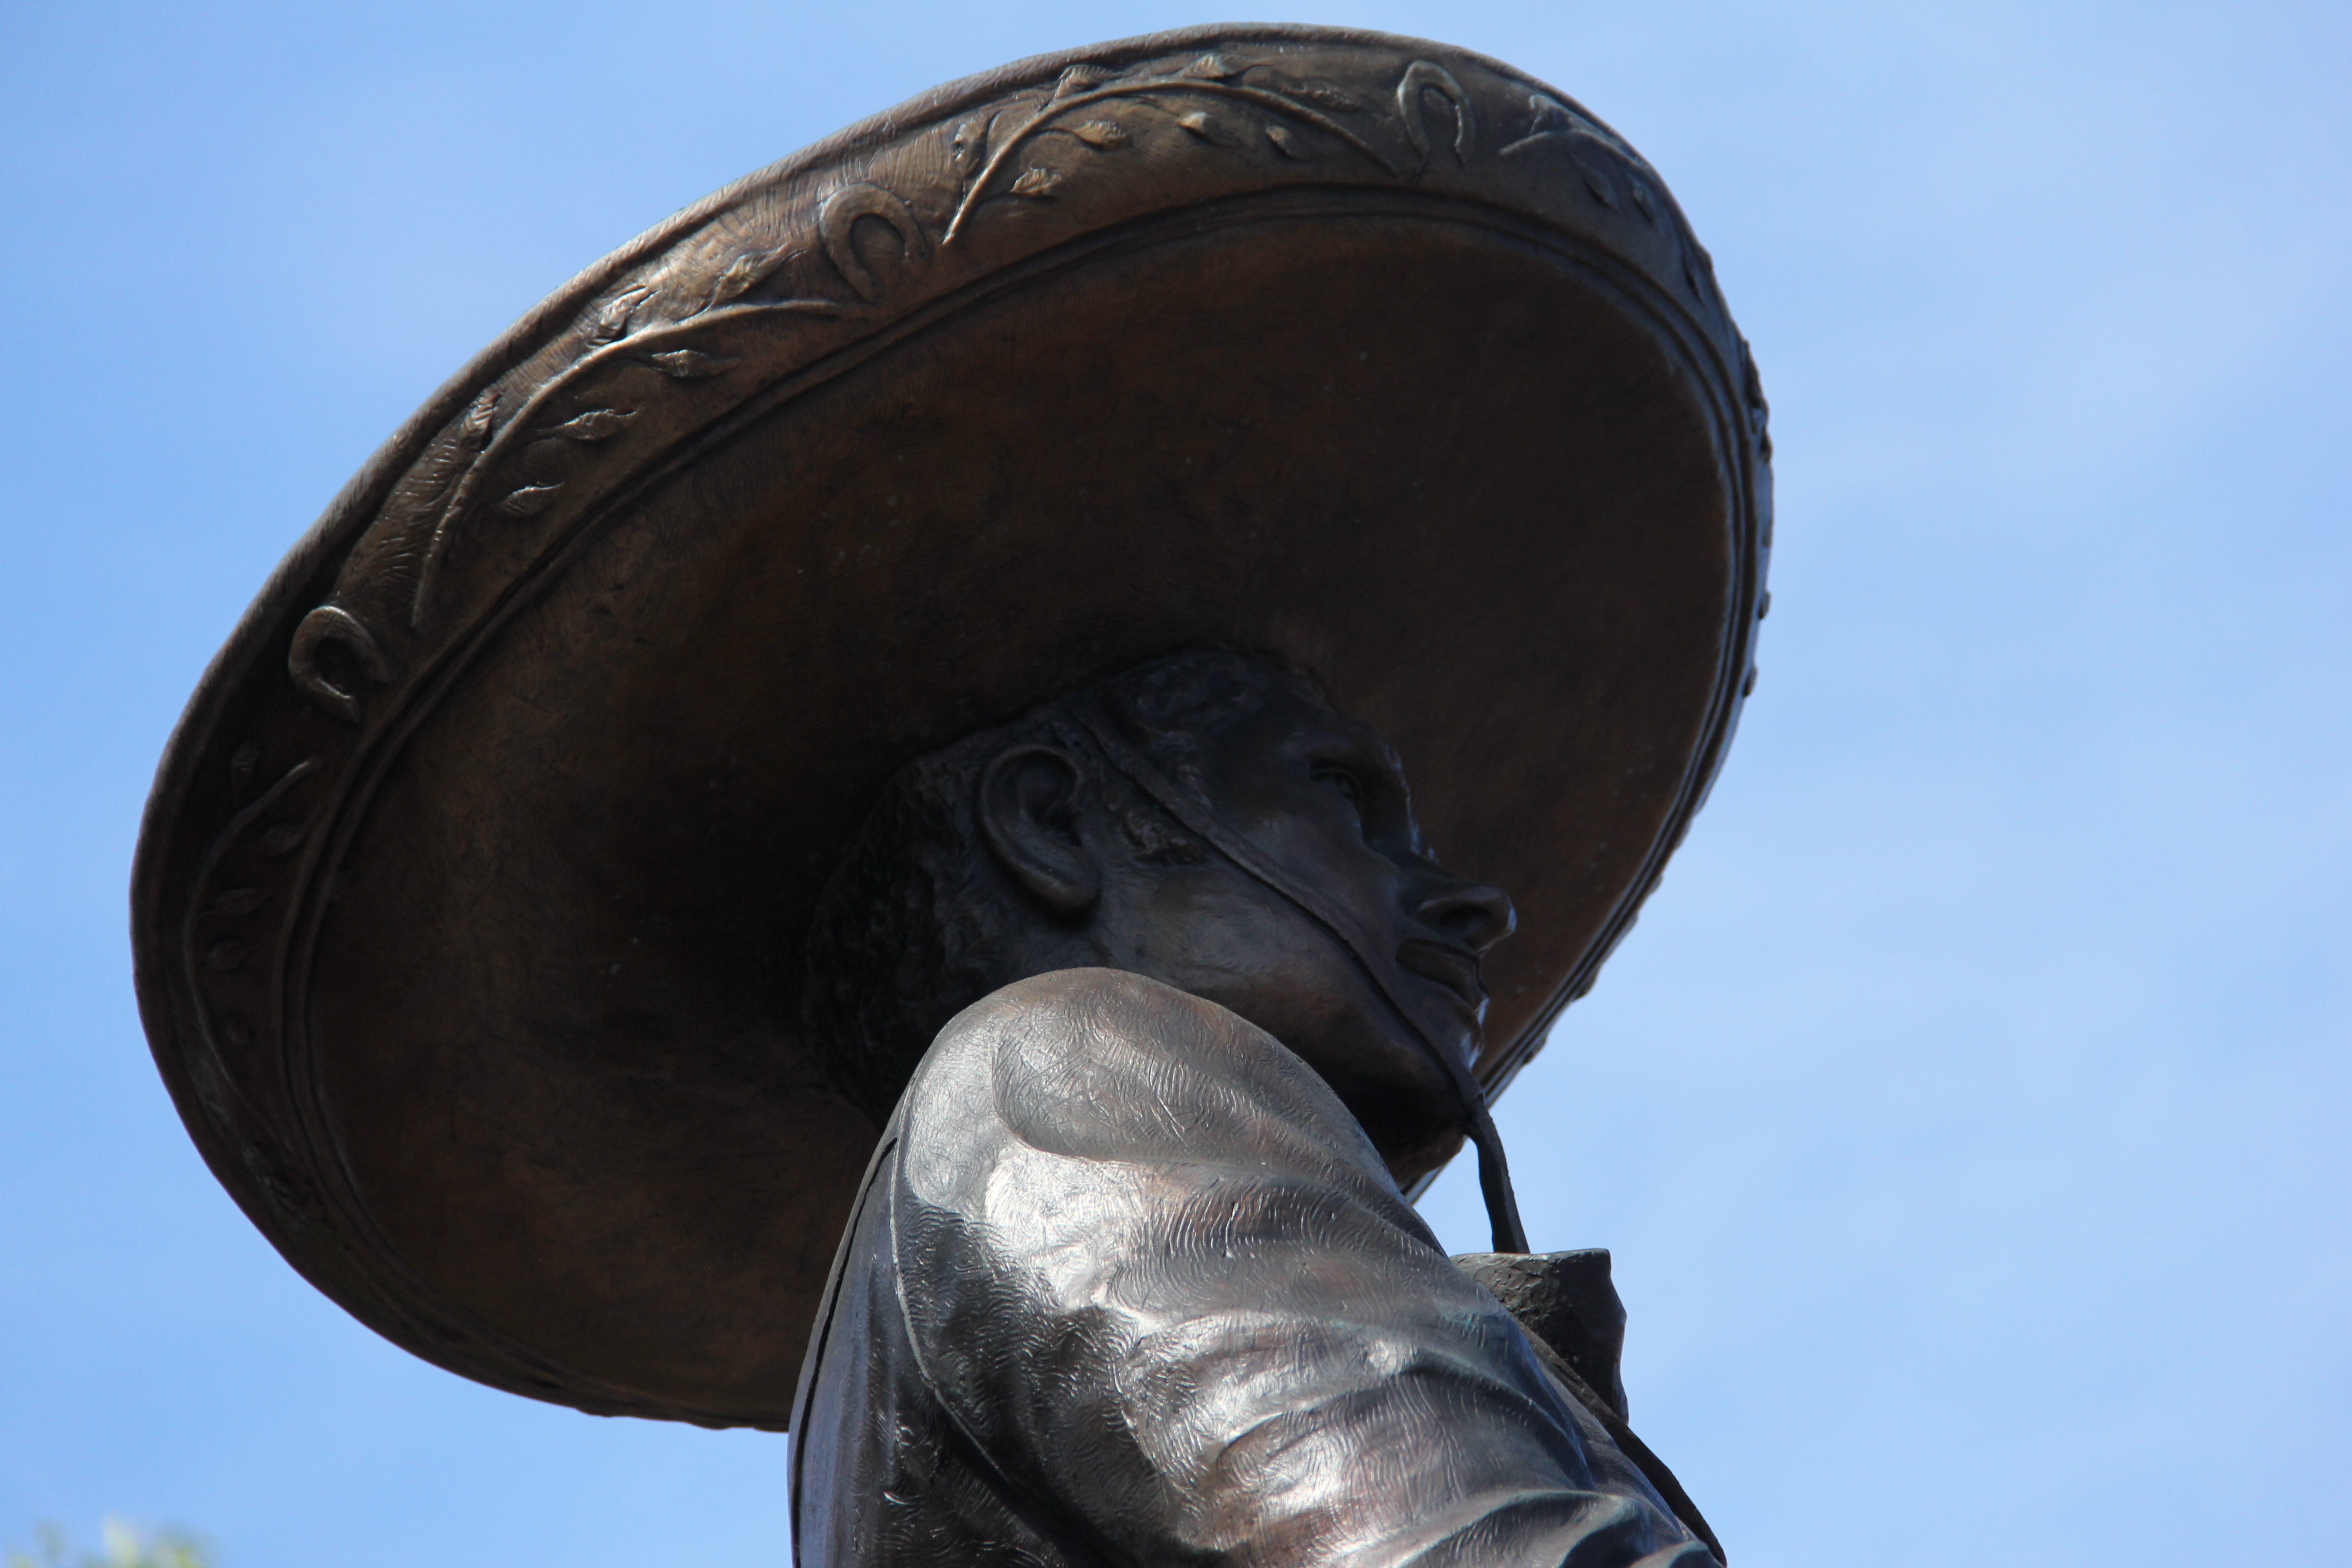
monument, statue, sculpture, art, atmosphere of earth